Buckwheat whisky

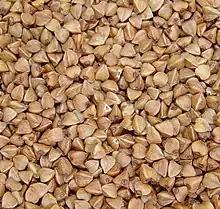
Buckwheat grains

Buckwheat ("Fagopyrum esculentum") is a plant cultivated for its grain-like seeds. Despite the name, buckwheat is not related to wheat and is in fact related to sorrel and rhubarb. It is a type of pseudocereal, being a non-grass used in much the same way as a true cereal. Over a million acres of buckwheat were harvested in the United States in 1918, but its cultivation declined sharply in the 20th century with the adoption of nitrogen fertilizer, which increased the productivity of other crop staples.